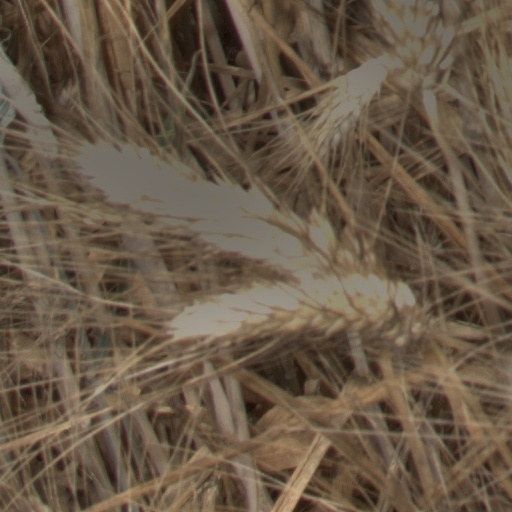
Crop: wheat